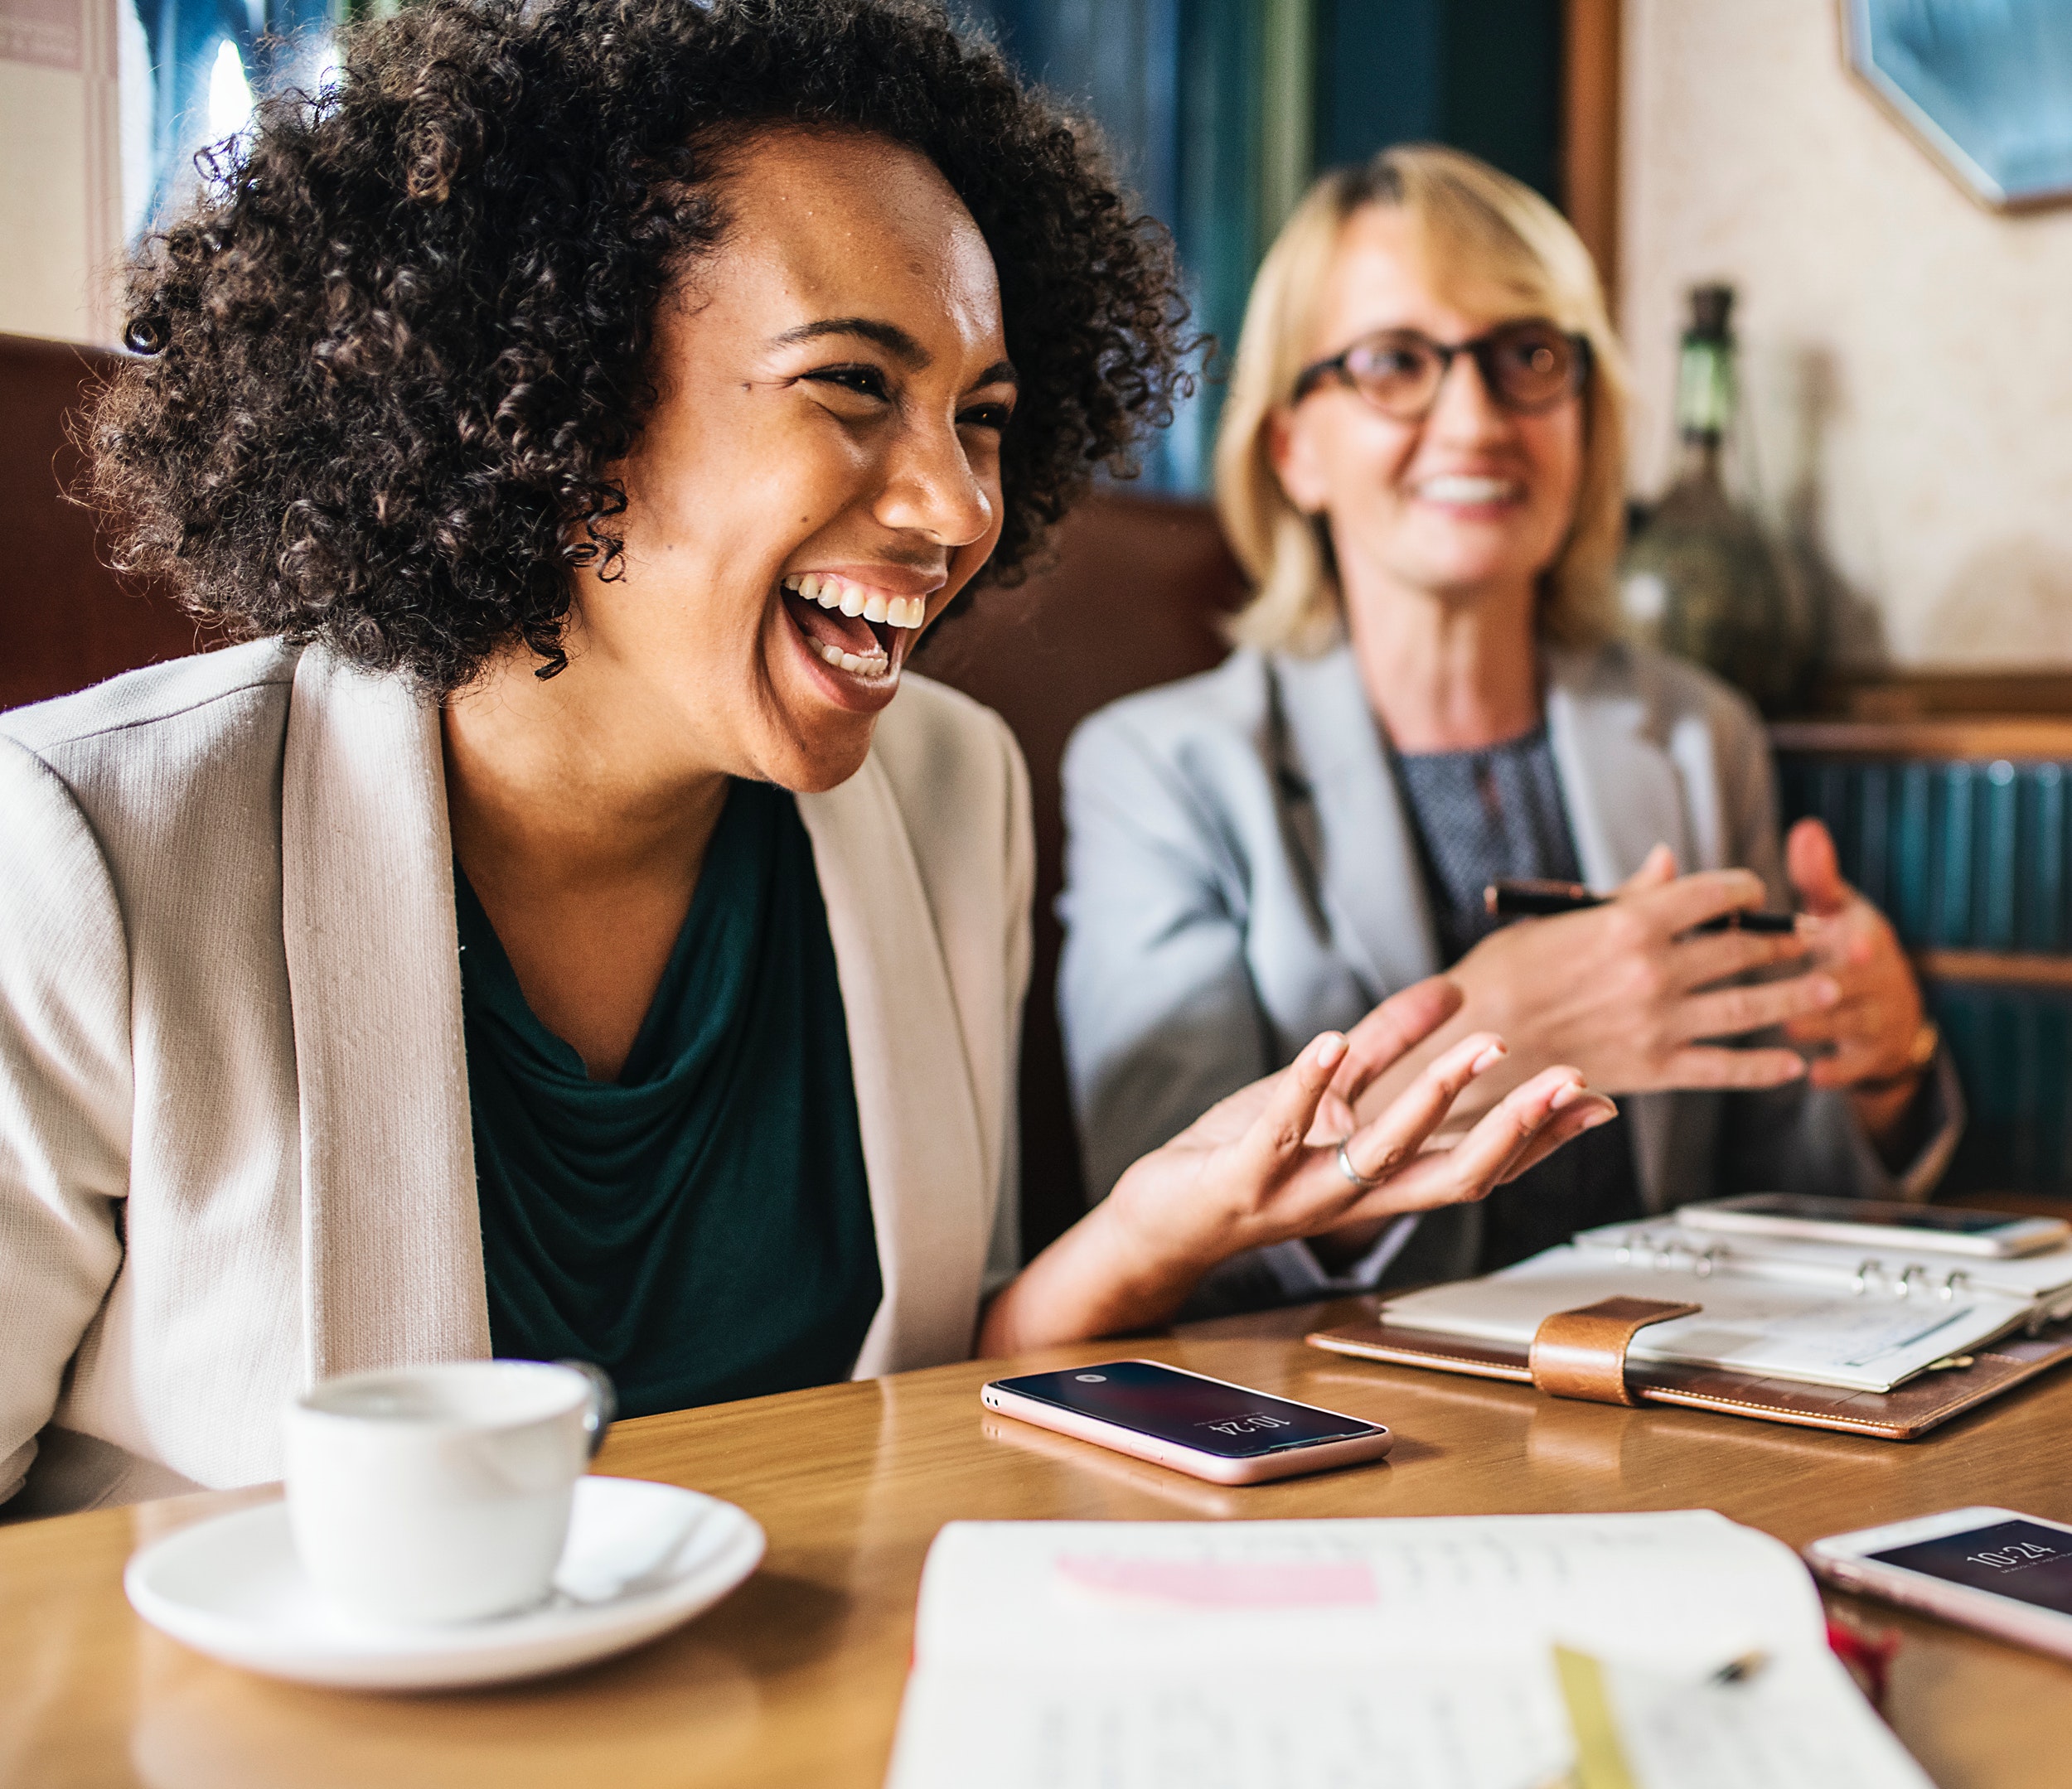
job, conversation, learning, white collar worker, employment, business, interior design, office, leisure, student